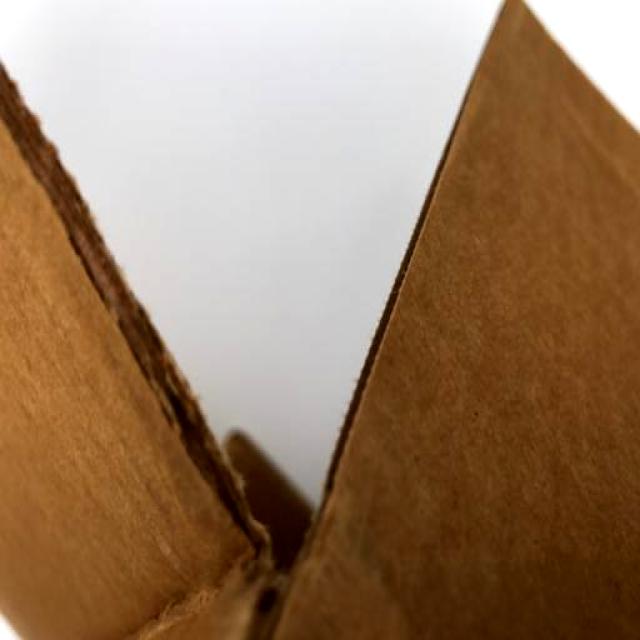
Label: Cardboard